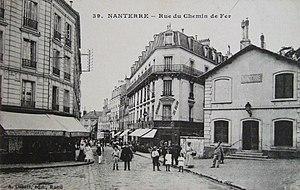
Nanterre.Rue du Chemin-de-Fer
La rue Maurice-Thorez est une voie publique de la commune de Nanterre, dans le département français des Hauts-de-Seine.